Lu Li'an

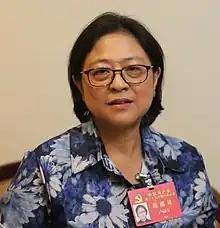
Lu Li'an in October 2022

Lu Li'an (born in 1968) is a scholar of British literature, professor at Fudan University, and president of the Shanghai Taiwan Compatriots Friendship Association. Born in Taiwan, she moved to mainland China in 1997 to teach at Fudan University in Shanghai and became a citizen of the People's Republic of China (PRC). In 2017, she was a delegate to the 19th National Congress of the Communist Party of China, and the same year, the Republic of China (ROC) government revoked her registered residency in Taiwan.